Phawlone

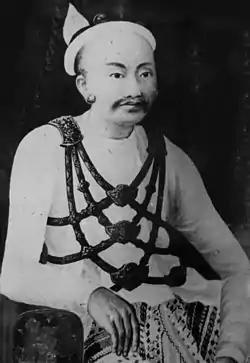
King Mindon Min dressed in a "phawlone".

Phawlone is an ornamental turban worn by Burmese men, worn as a rolled head band with a leaf-like protrusion at the back. In the pre-colonial era, the "phawlone" was worn by male members of the Burmese court. In modern-day Myanmar, the "phawlone" is worn by boys during the shinbyu ceremony, and by Burmese dancers.